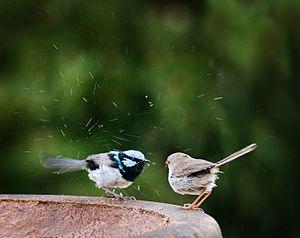
Le Mérion superbe est une espèce d'oiseaux de la famille des Maluridae, commun et familier en Australie du Sud-Est et en Tasmanie. L'espèce présente un fort dimorphisme sexuel : le mâle en plumage nuptial a la calotte, les couvertures parotiques, le manteau et les plumes de la queue d'un bleu éclatant ; les mâles non reproducteurs, les femelles et les jeunes ont un plumage plus uniforme dans les tons de gris-brun. Ce dimorphisme a par le passé valu à l'espèce d'être considérée comme polygame, les oiseaux ternes étant systématiquement pris pour des femelles.